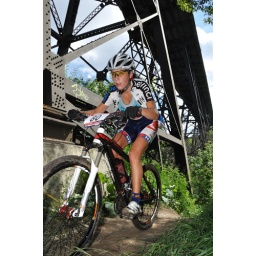
From the Edmonton Canada Cup mountain bike race, July 11th, 2010 in Edmonton, Alberta, Canada.